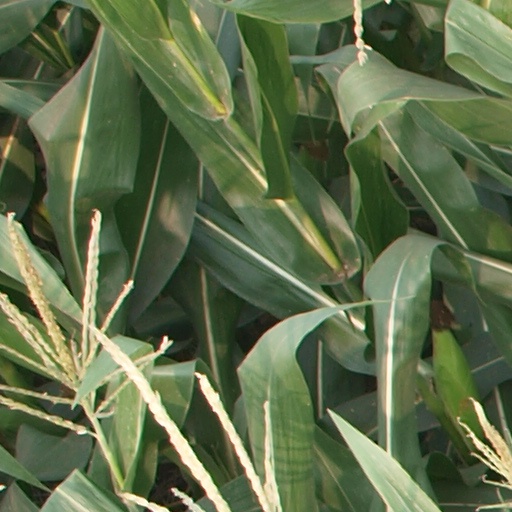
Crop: maize; corn